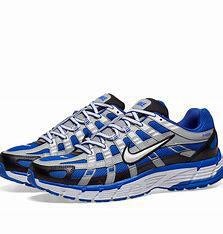
Brand: Nike
Model: P 6000